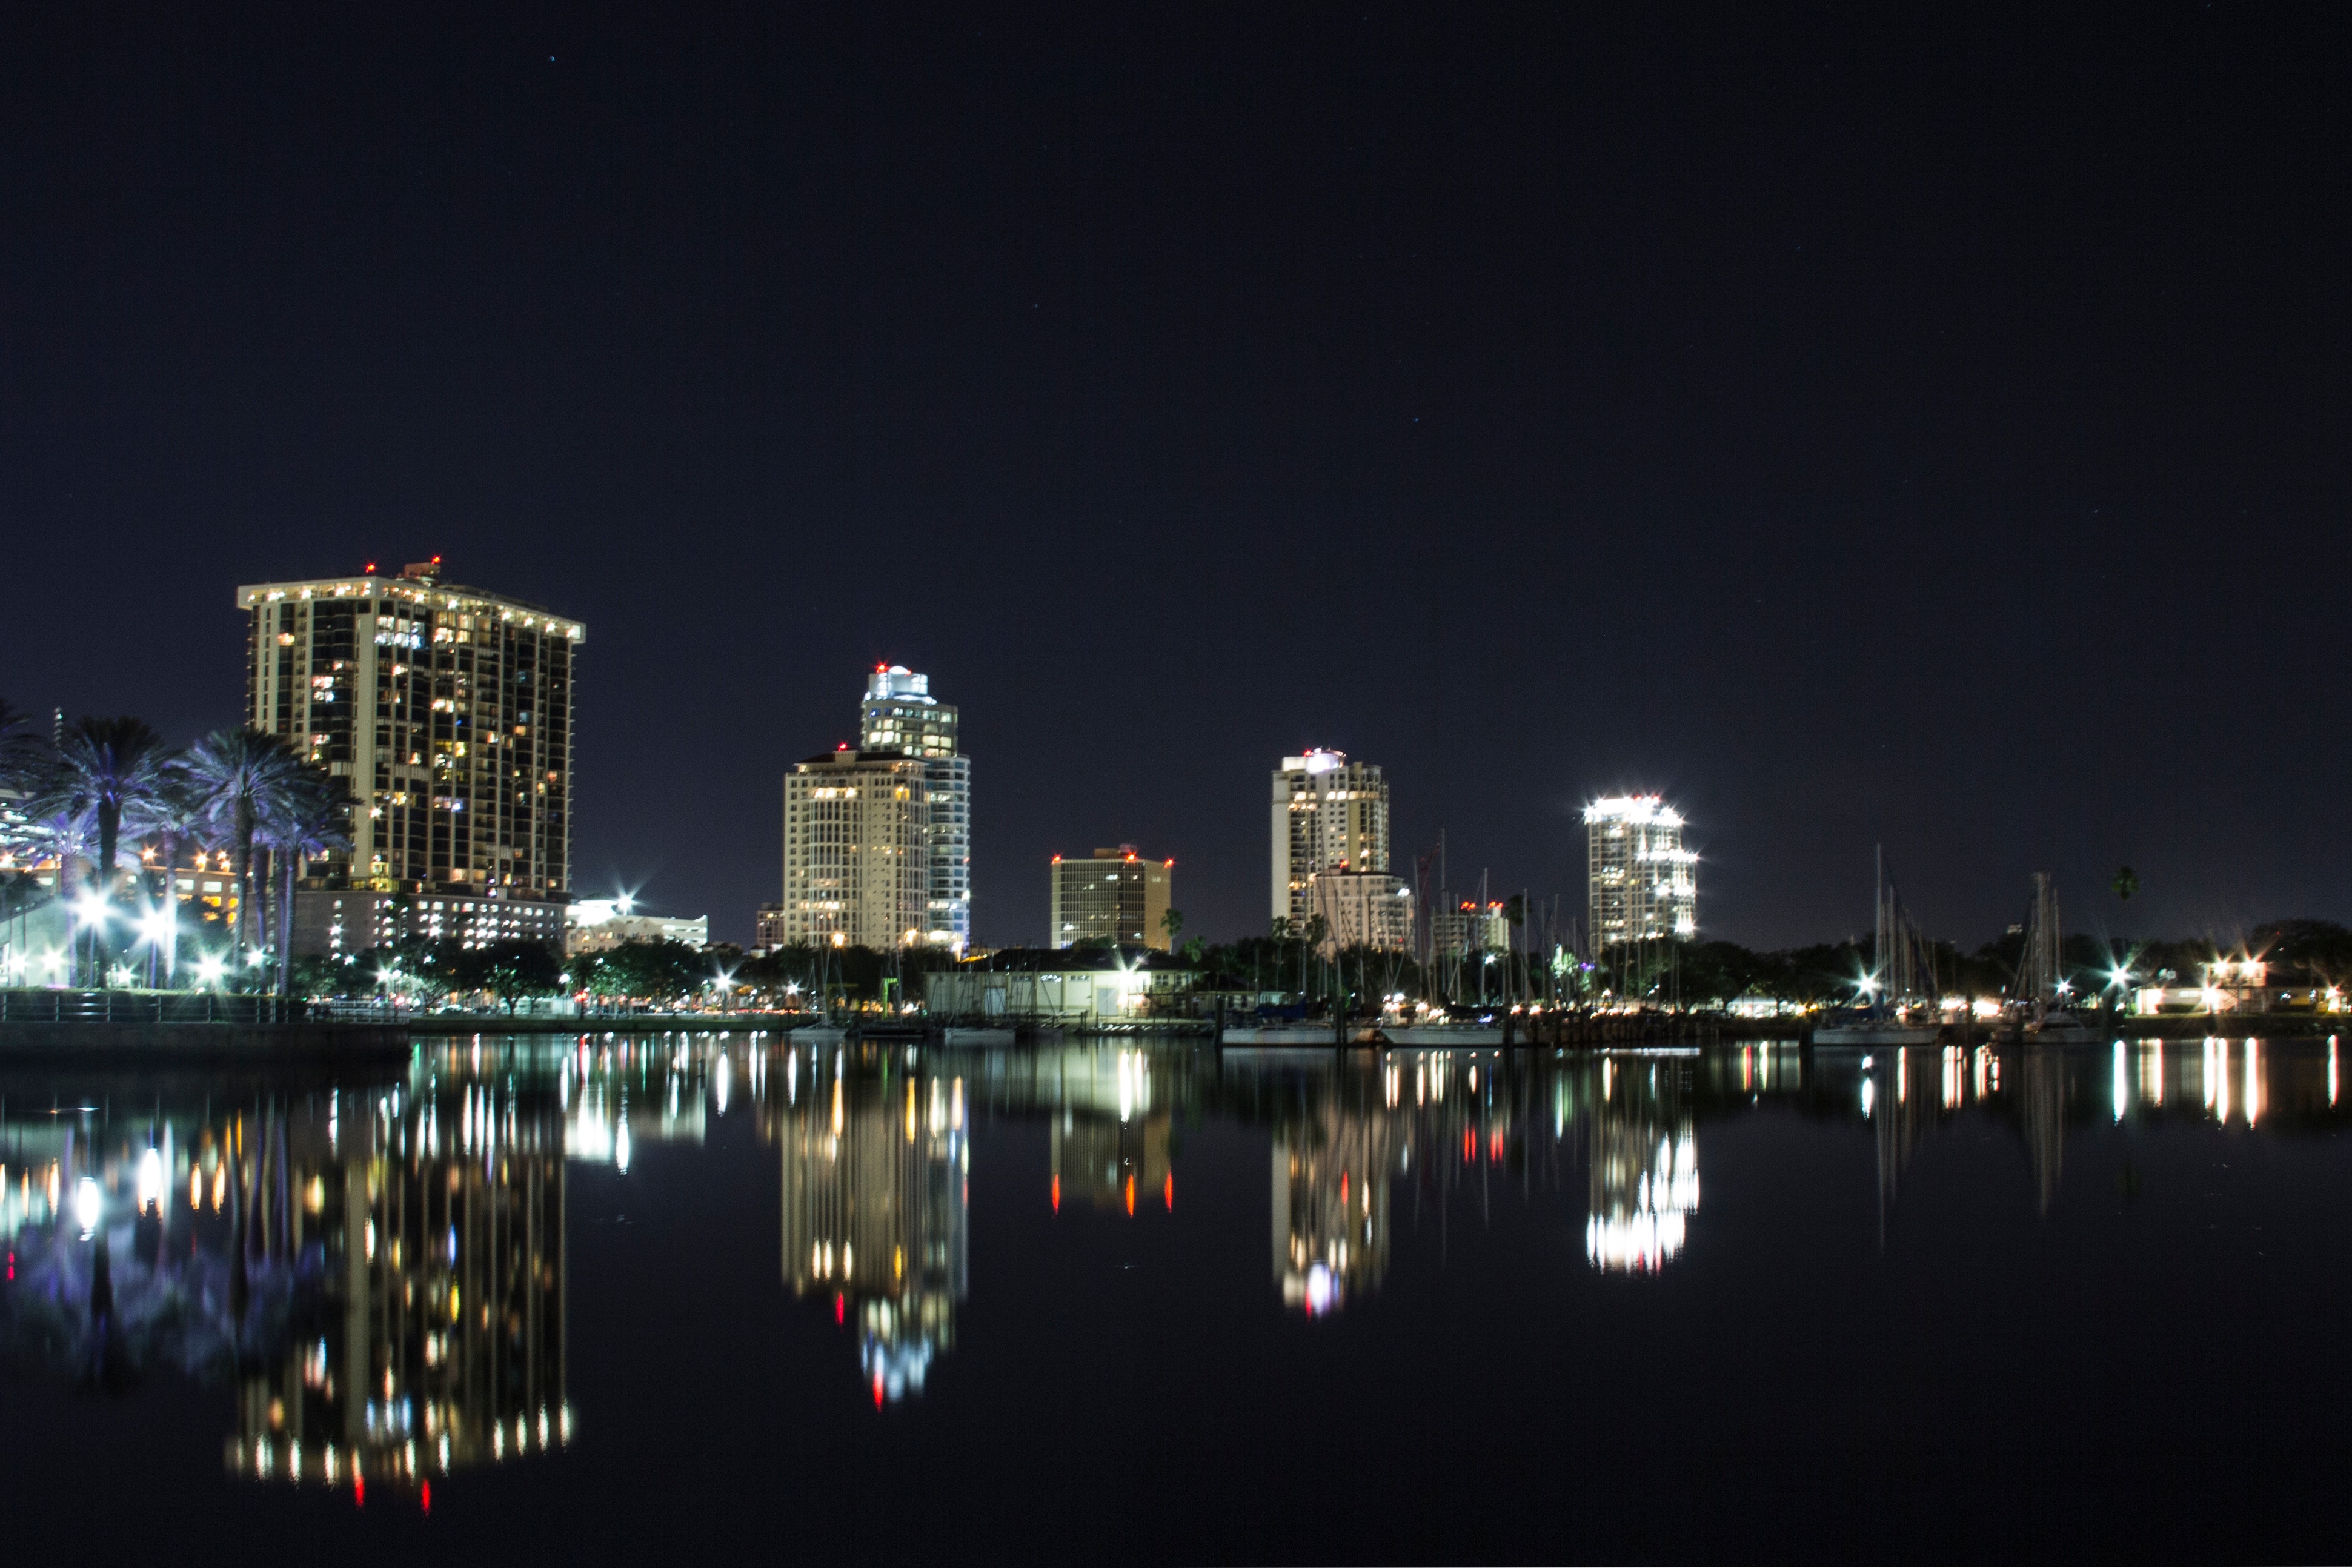
horizon, skyline, night, city, skyscraper, cityscape, panorama, downtown, dusk, evening, reflection, landmark, metropolis, geographical feature, human settlement, metropolitan area